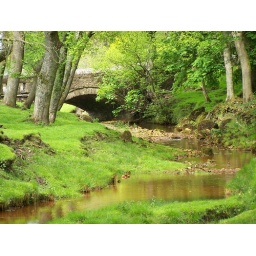
bridge over the river Ure